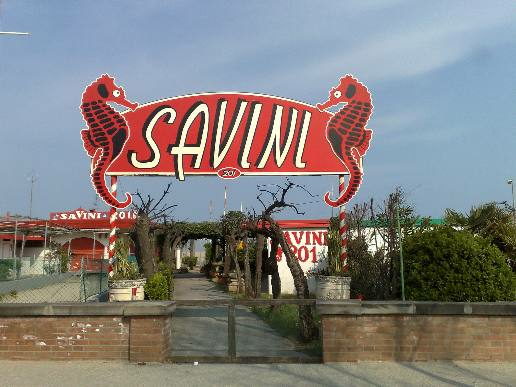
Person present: No